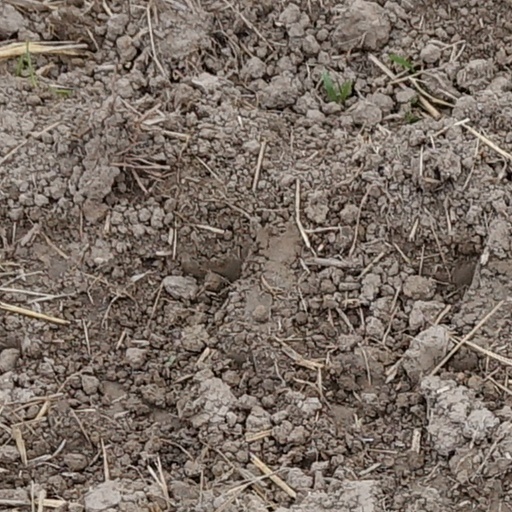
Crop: wheat